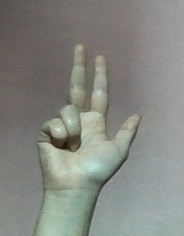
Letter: al